'90s on 9

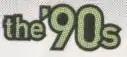
Former XM logo as The '90s prior to Sirius/XM merger on November 12, 2008

The '90s on 9 (or just The '90s) is the name of Sirius XM Radio's 1990s commercial-free music channel, heard on Sirius XM channel 9 and Dish Network channel 6009. The channel focuses mostly on hit-driven R&B, hip-hop, rock, pop, and dance tracks from the 1990s. Many of the station IDs spoof movies, TV characters, songs and TV commercials that were popular during the decade. Occasionally, lesser-known songs are played, preceded by the "five disc CD changer set on random" tagline. The channel's logo features a compact disc in place of the zero, representing the popularity of CDs in the 1990s.